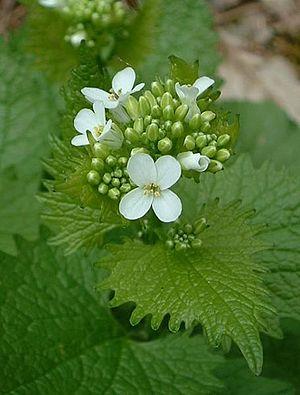
L'Alliaire officinale ou Herbe à ail est une plante herbacée bisannuelle de la famille des Brassicacées, envahissante au Canada et aux États-Unis.